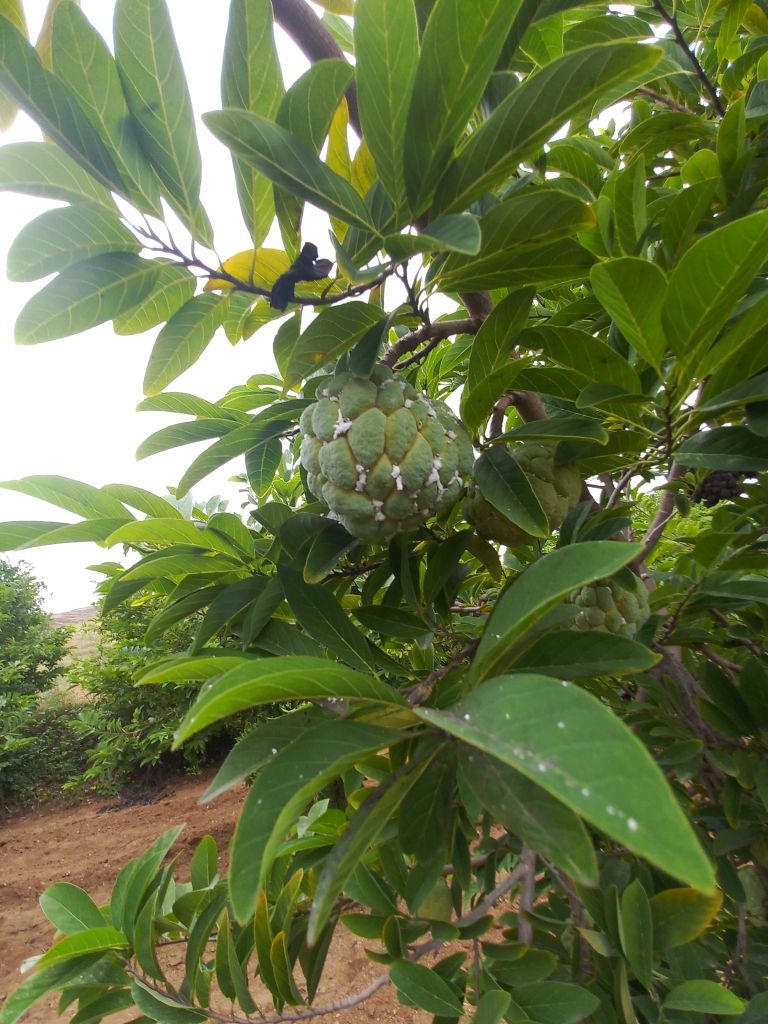
Disease label: Mealy Bug